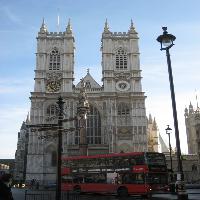
Weather: sun or clear